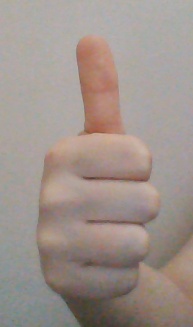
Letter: aleff